Battles of Saratoga

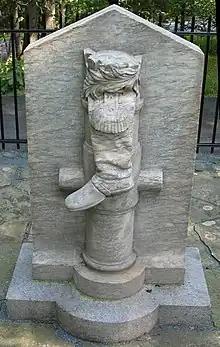
Boot Monument, depicting Arnold's injured leg

While Burgoyne's troop strength was nominally higher, he likely had only about 5,000 effective, battle-ready troops on October 7, as losses from the earlier battles in the campaign and desertions following the September 19 battle had reduced his forces. General Riedesel advised that the army retreat. Burgoyne decided to reconnoiter the American left flank to see if an attack was possible. As an escort, the generals took Fraser's Advanced Corps, with light troops and the 24th Foot on the right and the combined British grenadiers on the left, and a force drawn from all the German regiments in the army in the center. There were eight British cannon under Major Williams and two Hesse-Hanau cannon under Captain Pausch. Leaving their camp between 10 and 11 am, they advanced about three-quarters of a mile (1 km) to Barber's wheat field on a rise above Mill Brook, where they stopped to observe the American position. While the field afforded some room for artillery to work, the flanks were dangerously close to the surrounding woods.